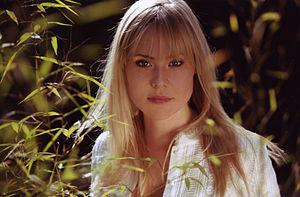
Kristin Booth est une actrice canadienne.